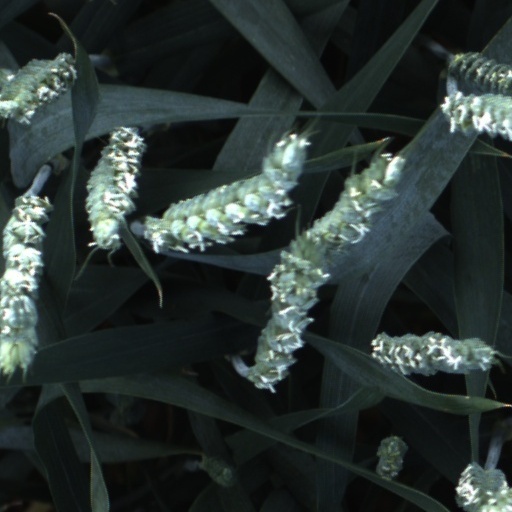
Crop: wheat